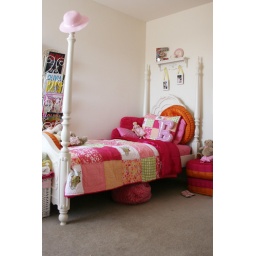
Eliana shows off her new big girl bed and big girl clothes for spring. At home in Lakewood, CO.